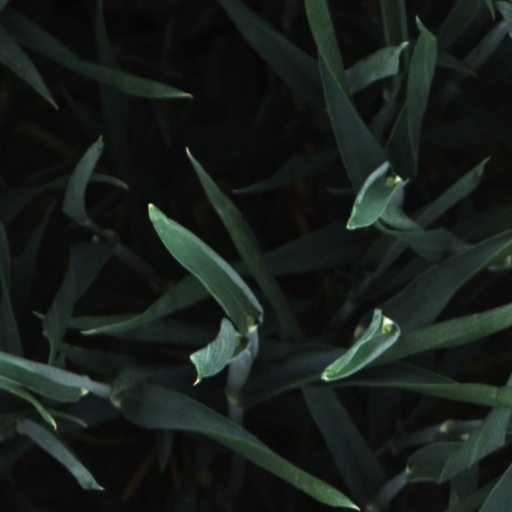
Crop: wheat